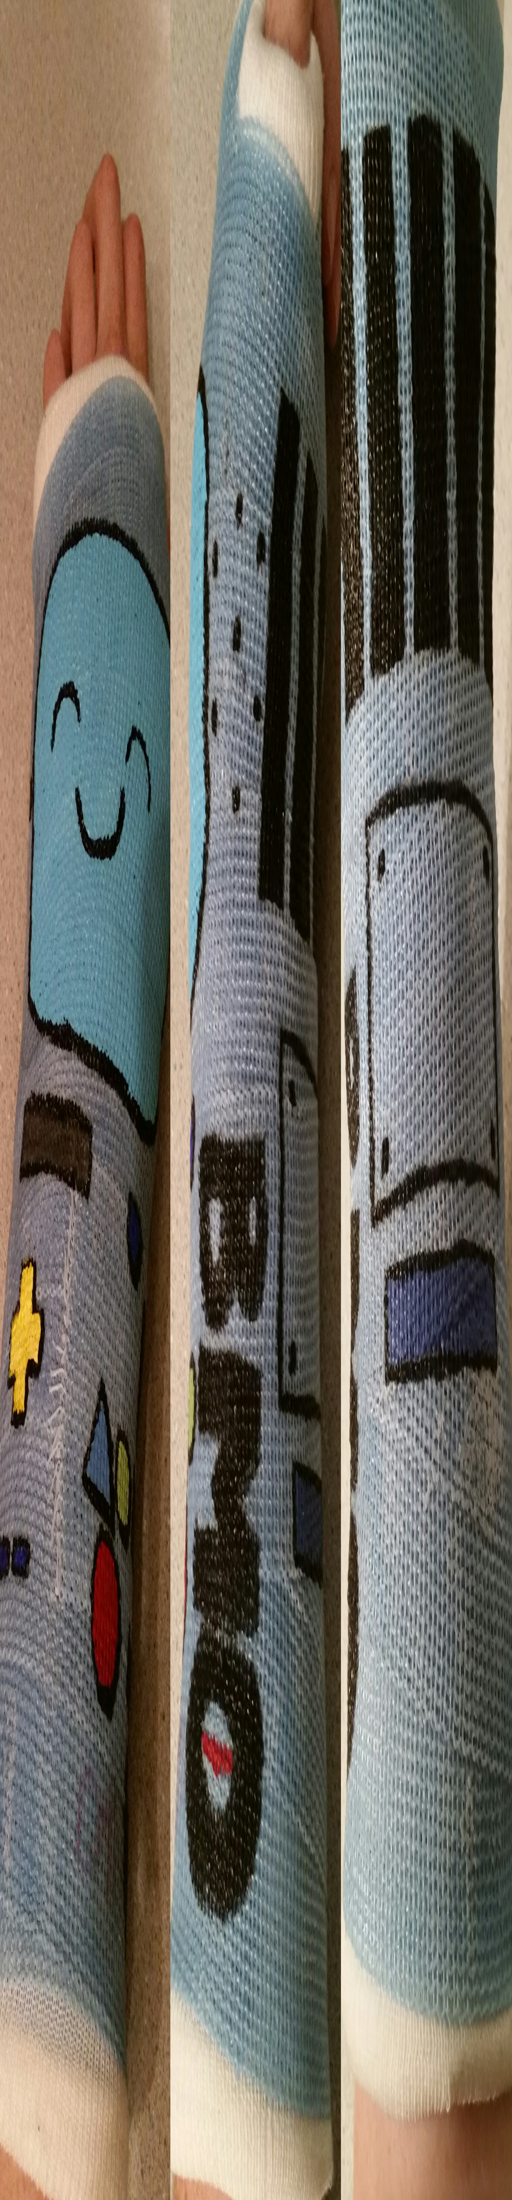
broken my wrist a few days ago .